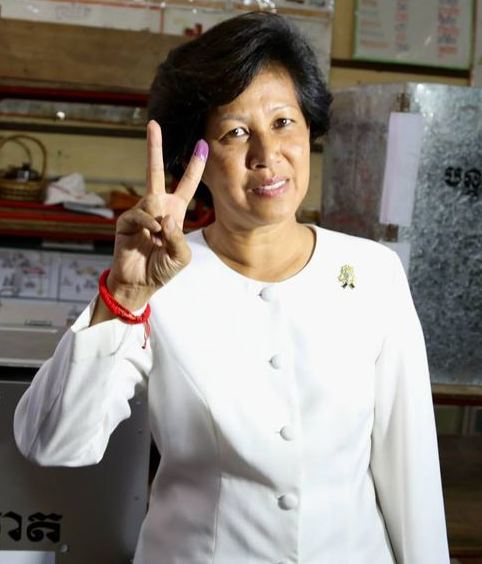
สมเด็จพระอนุชนโรดม อรุณรัศมี

| name = นโรดม อรุณรัศมี
| title = สมเด็จราชบุตรีพระอนุช
| image = Norodom Arunrasmy (cropped).jpg
| birth_place = พนมเปญ ราชอาณาจักรกัมพูชา (พ.ศ. 2496–2513)|อาณาจักรกัมพูชา
| death_style = สิ้นพระชนม์
| spouse-type = พระสวามี
| spouse = หม่อมราชวงศ์สีสุวัตถิ์ สิริรัฐ (หย่า)แก้ว พุทธรัศมี
| issue1 = หม่อมราชวงศ์สีสุวัตถิ์ นาเกียหม่อมราชวงศ์สีสุวัตถิ์ นนโทหม่อมราชวงศ์สีสุวัตถิ์ สิริกิต นาตาลีหม่อมเจ้านโรดม รัศมีปนิตาหม่อมเจ้านโรดม รัศมีเขมมุนี
| dynasty = ราชวงศ์ตรอซ็อกผแอม|ตรอซ็อกผแอม(สายราชสกุลนโรดม)
| father1 = พระบาทสมเด็จพระนโรดม สีหนุ
| mother1 = หม่อมมะนีวัน พานีวง|มะนีวัน พานีวง
| religion = ศาสนาพุทธ|พุทธ
สมเด็จราชบุตรี พระอนุช นโรดม อรุณรัศมี (; ประสูติ 2 ตุลาคม พ.ศ. 2498) เป็นนักการเมืองชาวกัมพูชา และเป็นพระราชธิดาองค์เล็กในพระบาทสมเด็จพระนโรดม สีหนุ กับหม่อมมะนีวัน พานีวง บาทบริจาริกาชาวลาว
== ประวัติ ==
สมเด็จพระอนุชนโรดม อรุณรัศมี ประสูติเมื่อวันที่ 2 ตุลาคม พ.ศ. 2498 ที่พนมเปญ|กรุงพนมเปญ ประเทศกัมพูชา เป็นพระราชธิดาพระองค์เล็กในพระบาทสมเด็จพระนโรดม สีหนุ กับหม่อมมะนีวัน พานีวง หม่อมชาวลาวจากเวียงจันทน์|เมืองเวียงจันทน์ ประเทศลาว โดยพระชนกของพระองค์คือ พระบาทสมเด็จพระนโรดม สีหนุ โปรดหม่อมชาวลาวนางนี้มาก จึงได้พระราชนิพนธ์เพลง "บุปผาเวียงจันทน์" พระราชทานแด่ชนนีของพระองค์ และถือเป็นเพลงพระราชนิพนธ์ในพระบาทสมเด็จพระนโรดม สีหนุ ที่มีชื่อเสียงมากเพลงหนึ่งคึกฤทธิ์ ปราโมช. "ถกเขมร". ก้าวหน้า : พระนคร, พิมพ์ครั้งที่ 3, ตุลาคม 2506. หน้า 208
สมเด็จพระอนุชนโรดม อรุณรัศมี ทรงสำเร็จการศึกษาจาก Petit Lycée Descartes ในพนมเปญ|กรุงพนมเปญ ประเทศกัมพูชา และโรงเรียนคาทอลิกมาร์แตเดอีในแกบ นอกจากภาษาเขมรแล้ว พระองค์สามารถรับสั่งเป็นภาษาลาว ภาษาไทย ภาษาฝรั่งเศส และภาษาอังกฤษได้
สมเด็จพระอนุชนโรดม อรุณรัศมี เคยเป็นพระราชอาคันตุกะพิเศษของสมเด็จพระเทพรัตนราชสุดาฯ สยามบรมราชกุมารี เนื่องในการจัดโครงการสัมมนาดนตรีของไทยและกัมพูชา เมื่อวันที่ 9 สิงหาคม พ.ศ. 2537 ณ หอประชุมเล็ก ศูนย์วัฒนธรรมแห่งประเทศไทย
พระองค์ได้เล่นการเมืองในพรรคฟุนซินเปก (FUNCINPEC) ""Nationality questions generate debate"" , Angus Reid Global Monitor.
== สมรส ==
สมเด็จพระอนุชนโรดม อรุณรัศมี เสกสมรสกับนักองค์ราชวงศ์สีสุวัตถิ์ สิริรัฐ ภายหลังได้หย่ากัน และได้เสกสมรสอีกครั้งกับนายแก้ว พุทธรัศมี มีโอรส-ธิดาด้วยกัน 5 พระองค์ ได้แก่ Preah Ang Mechas Norodom Arun Rasmy
# หม่อมราชวงศ์สีสุวัตถิ์ สิริรัฐ มีพระโอรสสองพระองค์ และพระธิดาพระองค์เดียว ได้แก่
#* หม่อมราชวงศ์สีสุวัตถิ์ นาเกีย (4 สิงหาคม พ.ศ. 2518)
#* หม่อมราชวงศ์สีสุวัตถิ์ นันโท (16 มิถุนายน พ.ศ. 2520)
#* หม่อมราชวงศ์สีสุวัตถิ์ สิริกิต (9 ตุลาคม พ.ศ. 2522) สมรสแล้วกับชาลส์ เมลวิน ไฮด์ เมื่อวันที่ 16 ธันวาคม พ.ศ. 2547
# แก้ว พุทธรัศมี มีพระโอรสและพระธิดาอย่างละคน ได้แก่
#* หม่อมเจ้านโรดม รัศมีปนิตา
#* หม่อมเจ้านโรดม รัศมีเขมมุนี
==พระอิสริยยศและราชอิสริยาภรณ์ ==
เมื่อวันที่ 21 กุมภาพันธ์ พ.ศ. 2537 พระบาทสมเด็จพระนโรดม สีหนุ ได้พระราชทานพระอิสริยยศที่ "พระองค์มจะ (พระองค์เจ้า) ราชบุตรีพระอนุช" ("Preah Ang Machas Reach Botrei Preah Anoch") และได้รับกาารเฉลิมพระอิสริยยศอีกครั้งโดยพระบาทสมเด็จพระนโรดม สีหนุ เป็น "สมเด็จราชบุตรีพระอนุช" ("Somdech Reach Botrei Preah Anoch") ในเดือนกันยายน พ.ศ. 2547 สมเด็จพระอนุชนโรดม อรุณรัศมีทรงได้รับเครื่องราชอิสริยาภรณ์ต่างๆ หลายประเภท โดยทรงได้รับเครื่องราชอิสริยาภรณ์สมเด็จพระมหากษัตริยานี สีสุวัตถิ์ กุสุมะ นารีรัตน์ สิริวัฒนา, เครื่องอิสริยยศมุนีสาราภัณฑ์ชั้นที่ 4 (Commander of the Royal Order of Monisaraphon) และอื่น ๆ
== เชิงอรรถ ==
; หมายเหตุ
fs|130%| ลำดับสกุลยศของราชสำนักกัมพูชา "สมเด็จพระราชบุตร/บุตรี" คือพระราชโอรสธิดาของพระเจ้าแผ่นดินกับพระอัครชายา เทียบได้กับ "เจ้าฟ้าชั้นโท หรือชั้นสมเด็จ" ของราชสำนักไทย และ "พระอนุช" เป็นราชาศัพท์เขมร แปลว่า "น้องชาย/น้องสาว"
; อ้างอิง
หมวดหมู่:เจ้าหญิงกัมพูชา
หมวดหมู่:ชาวกัมพูชาเชื้อสายลาว
หมวดหมู่:ชาวกัมพูชาเชื้อสายไทย
หมวดหมู่:บุคคลจากพนมเปญ
หมวดหมู่:ราชสกุลนโรดม
หมวดหมู่:นักการเมืองกัมพูชา
หมวดหมู่:บุตรของนายกรัฐมนตรีกัมพูชา|อรุณรัศมี